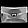
Label: Bag